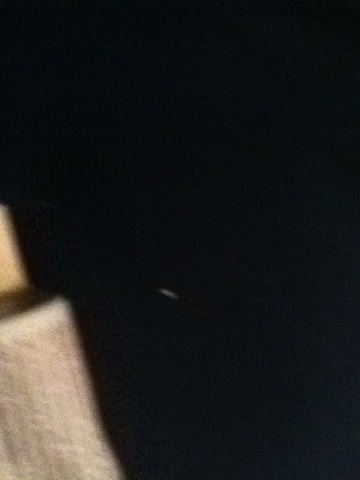Question: Tube is this?
Answer: unanswerable